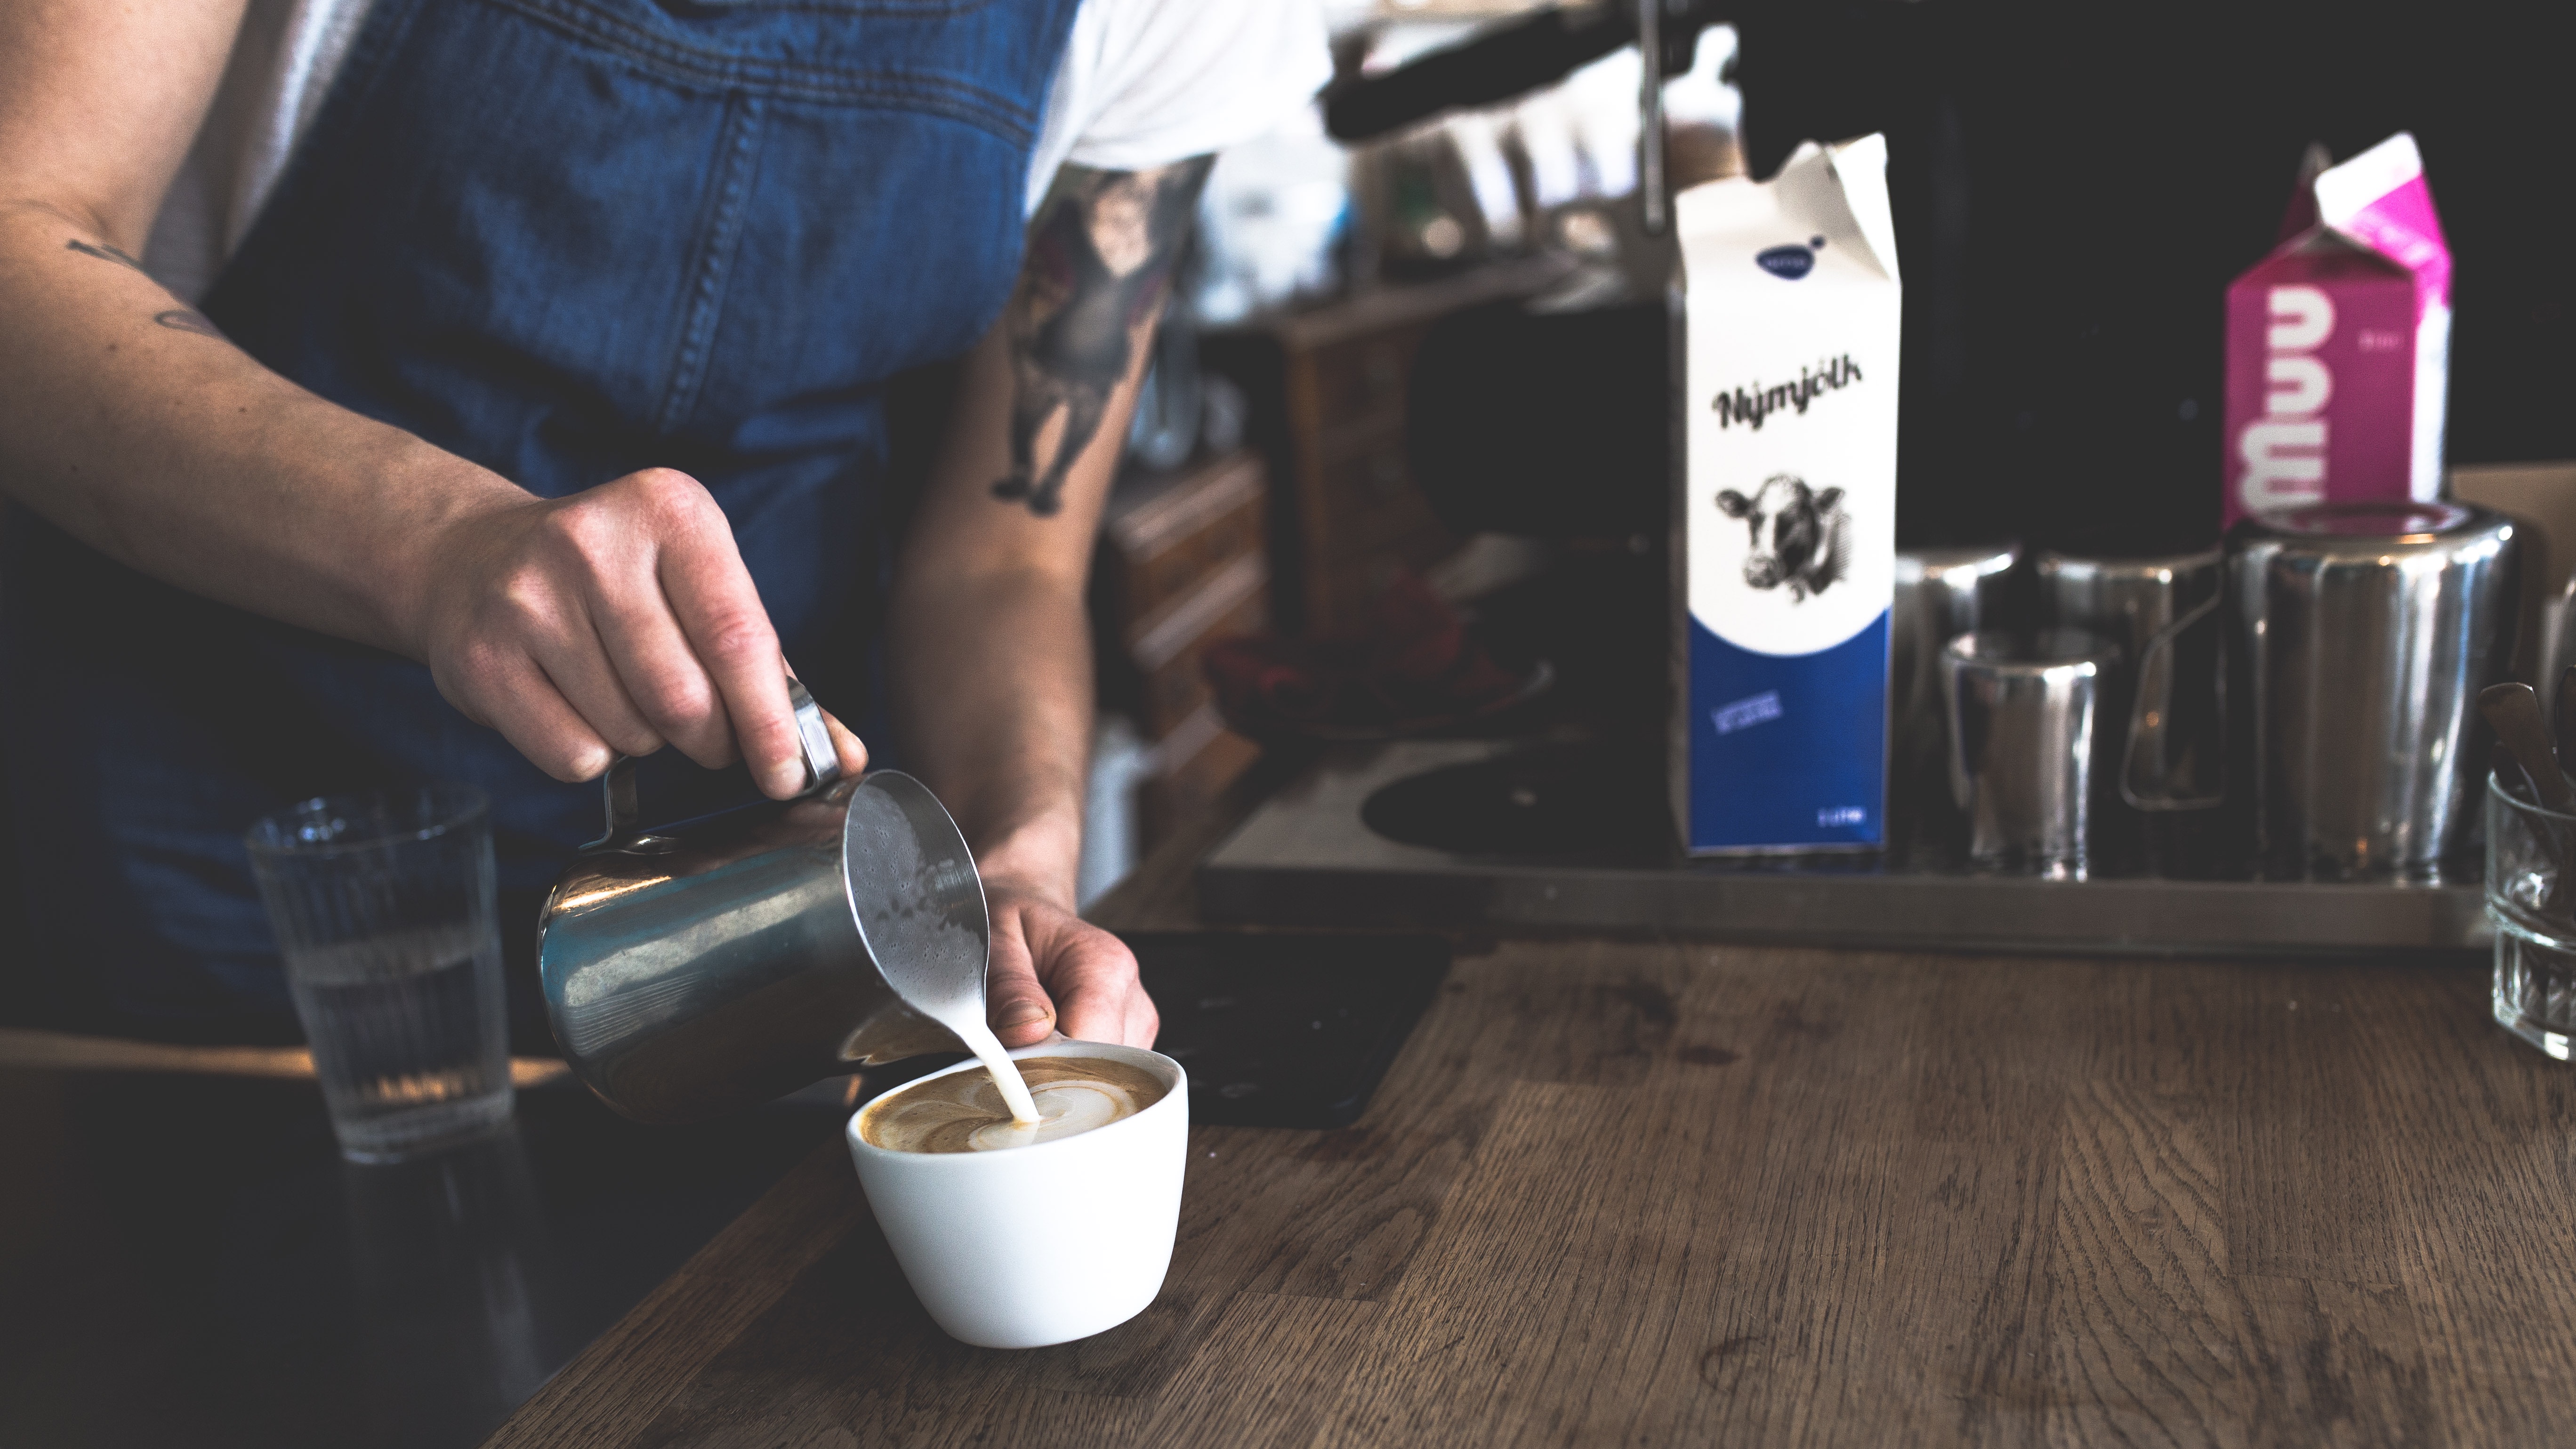
coffee, latte, drink, milk, baristum, pour, sense